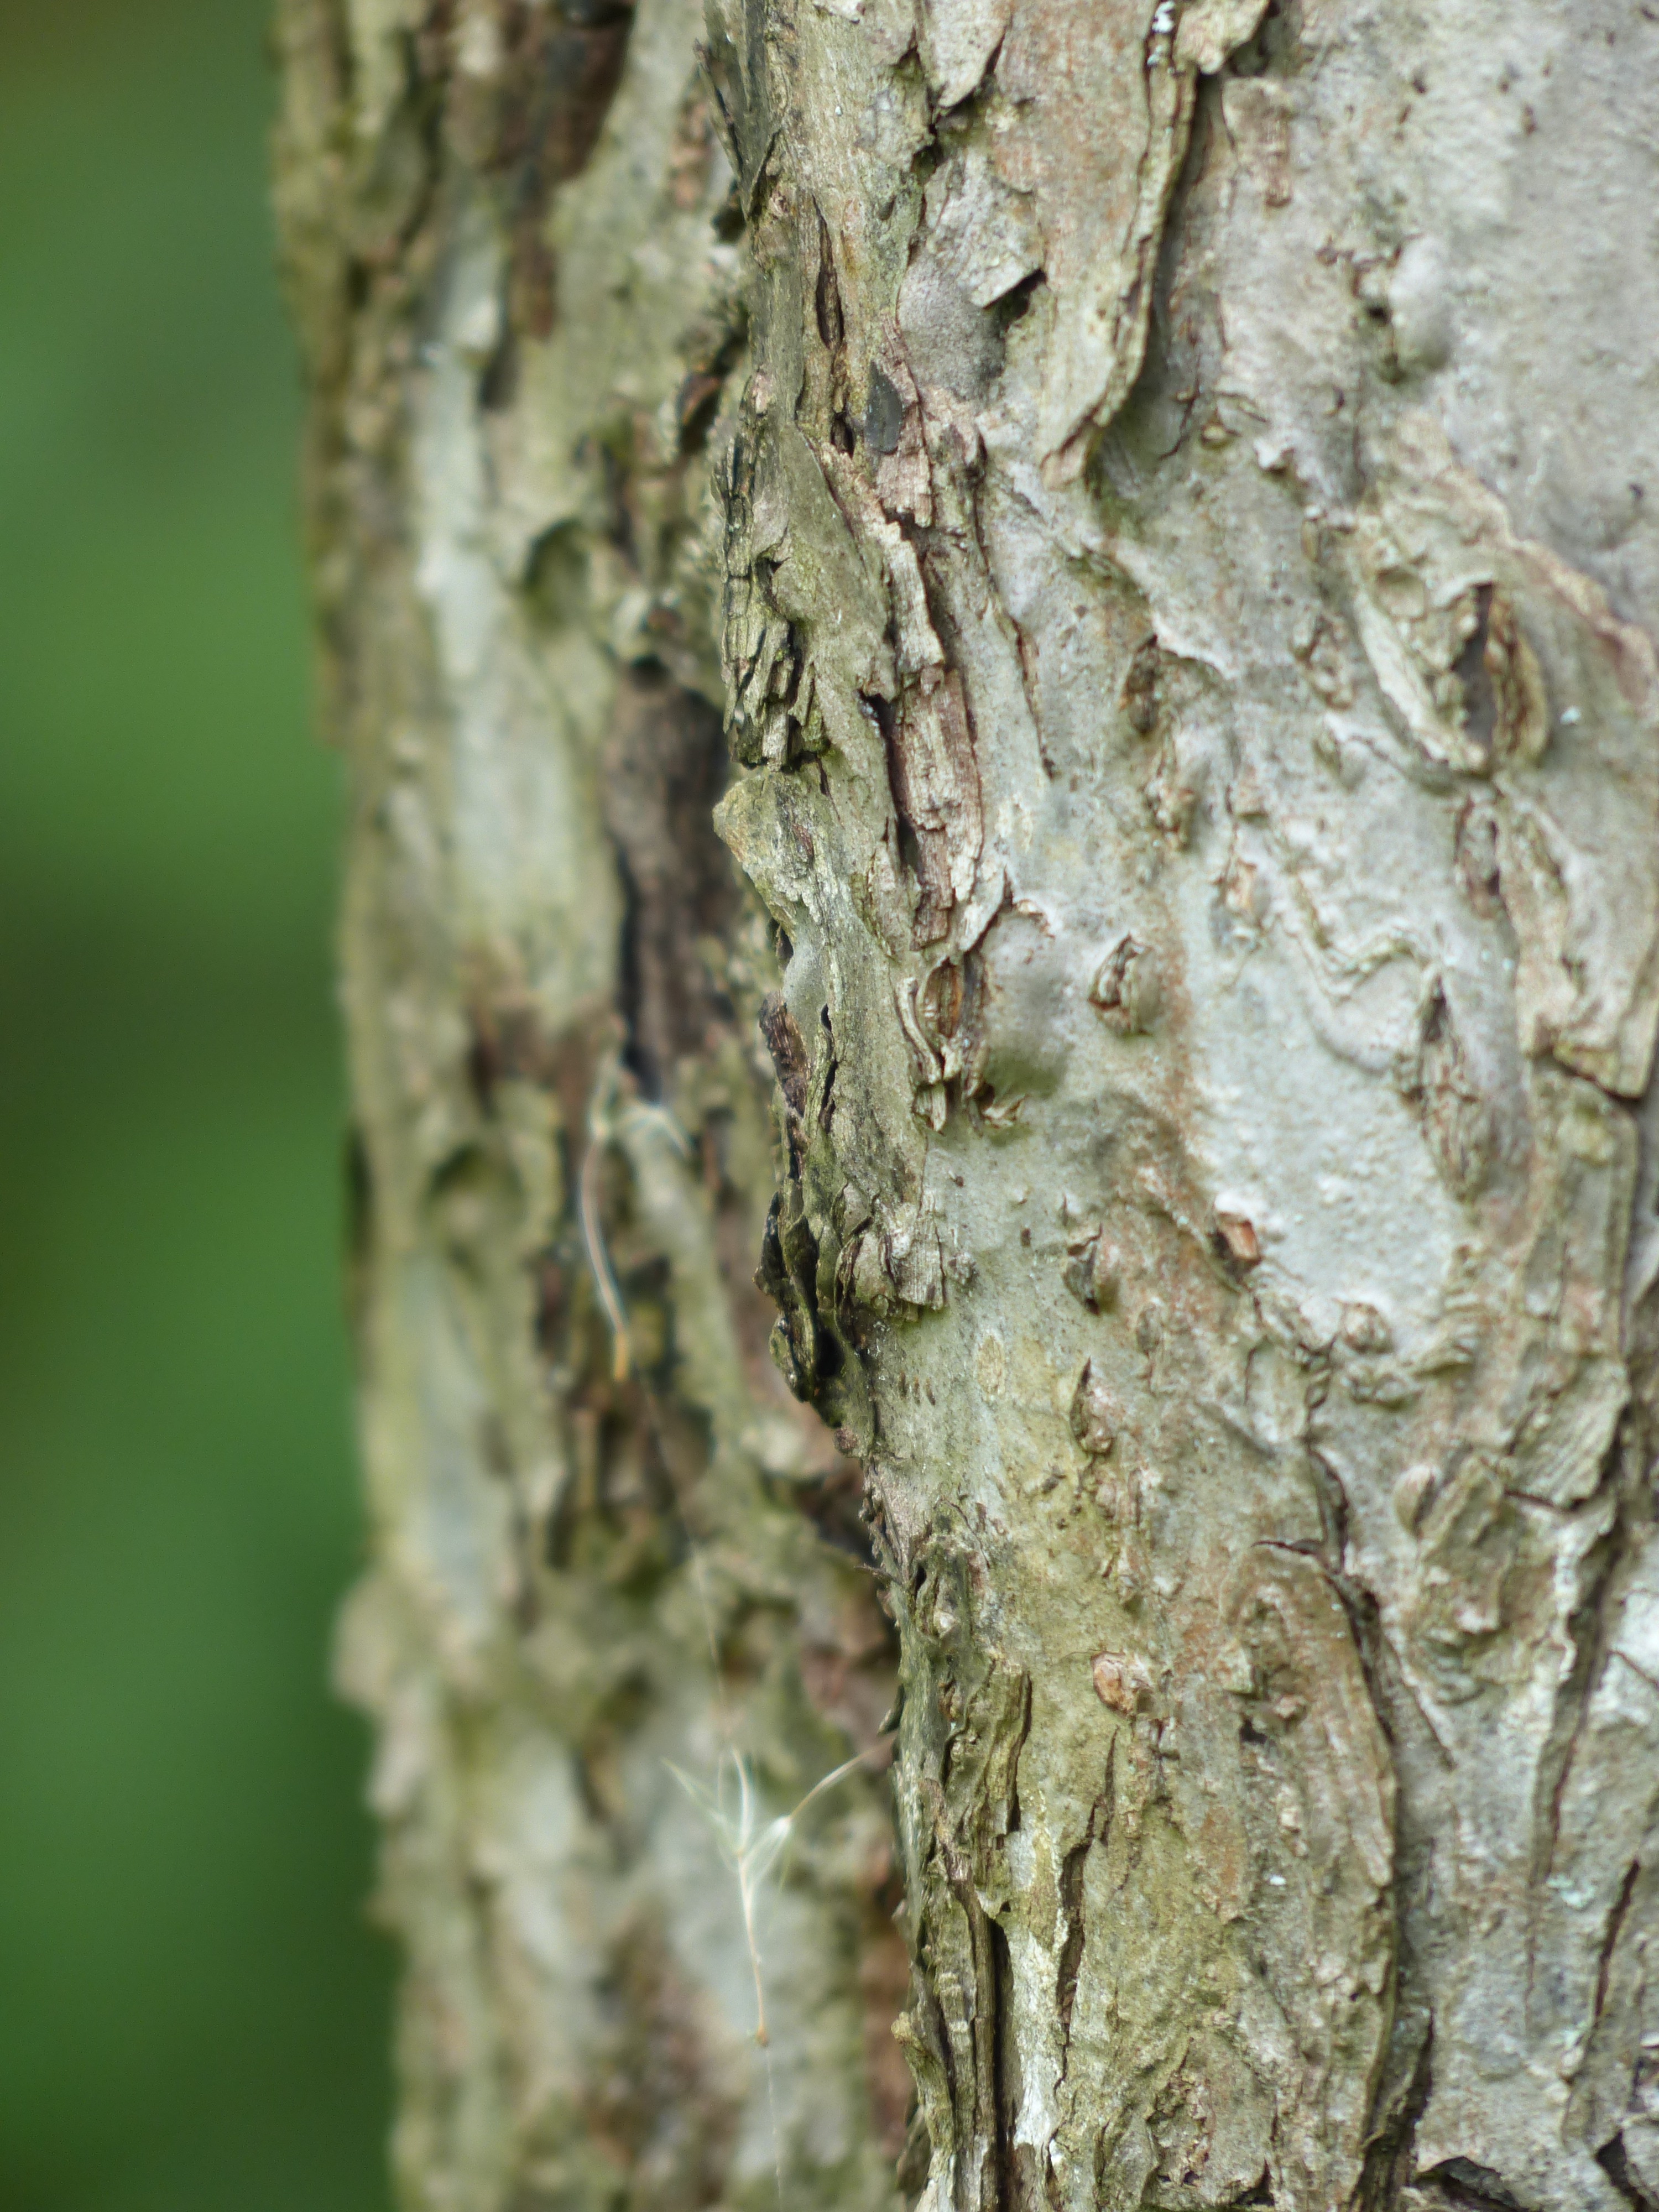
tree, branch, plant, leaf, trunk, bark, wildlife, insect, birch, flora, fauna, twig, tribe, fruit tree, apple tree, flowering plant, plant stem, woody plant, land plant